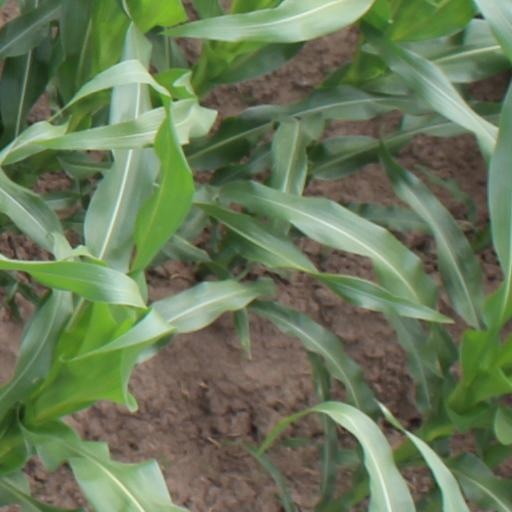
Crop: maize; corn